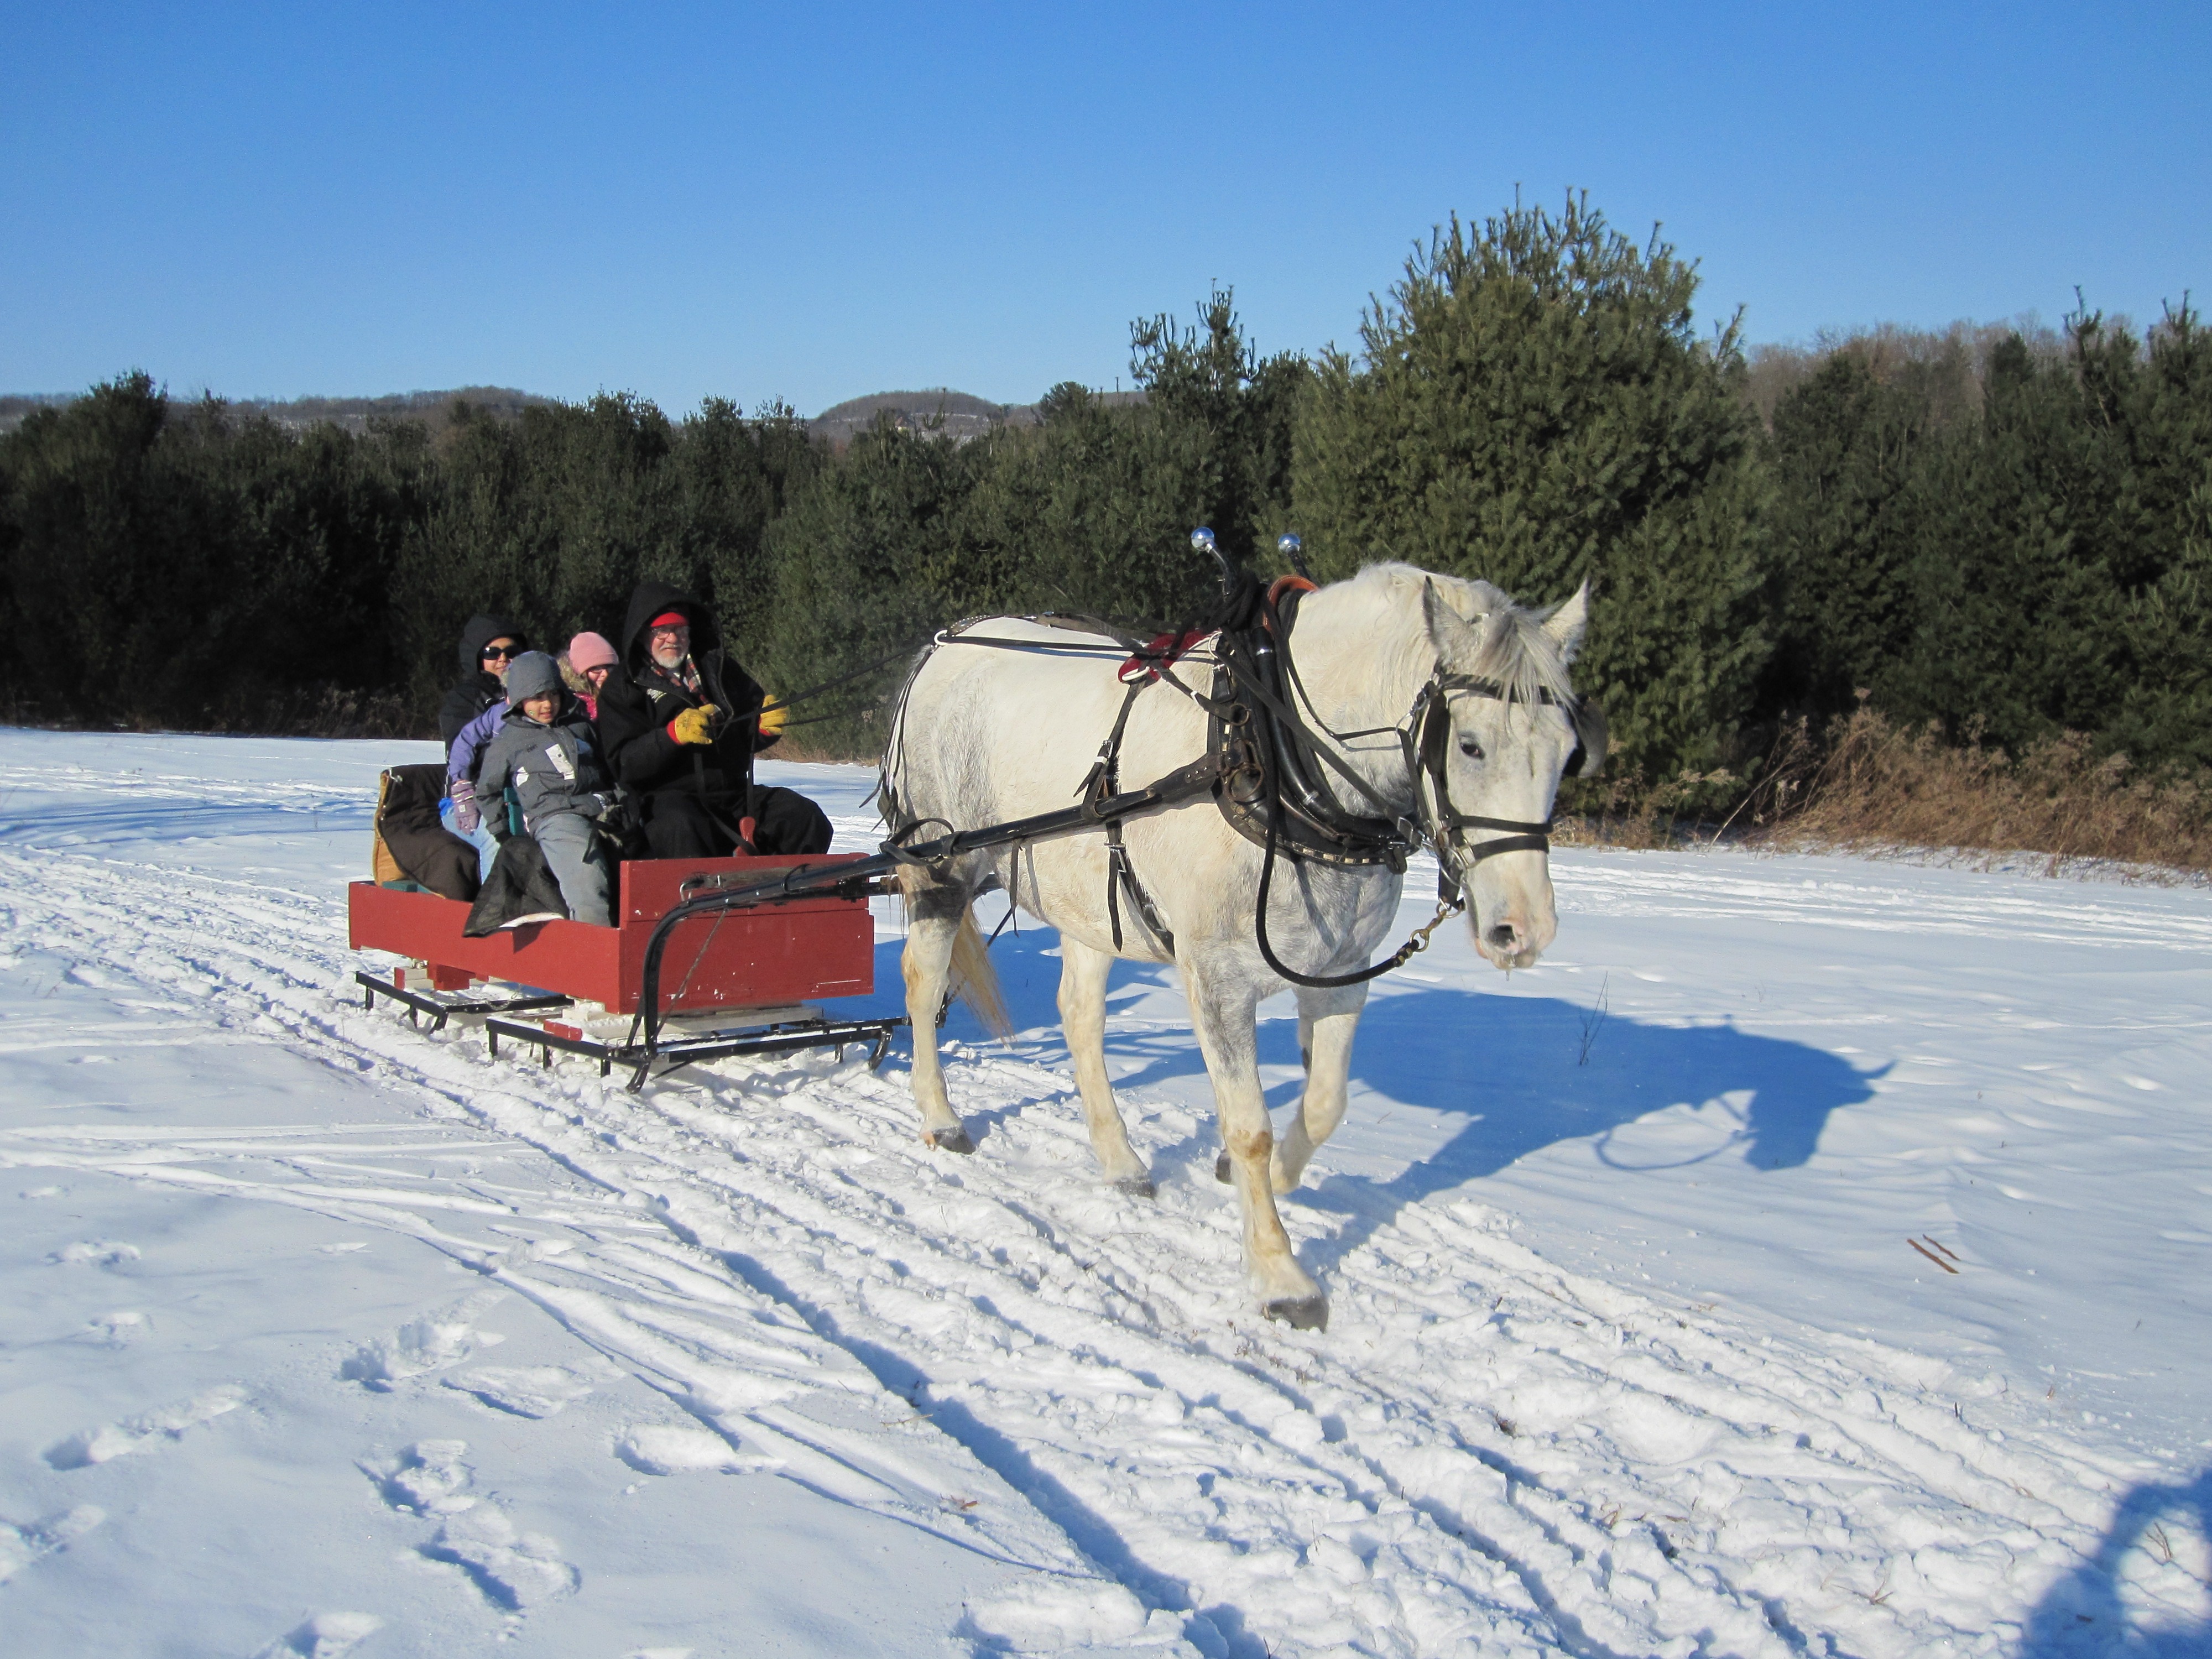
forest, snow, cold, winter, transport, vehicle, horse, ride, season, fun, harness, sled, carriage, sleigh, sledge, land vehicle, sleigh ride, horse harness